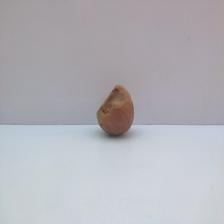
Size: Spoiled